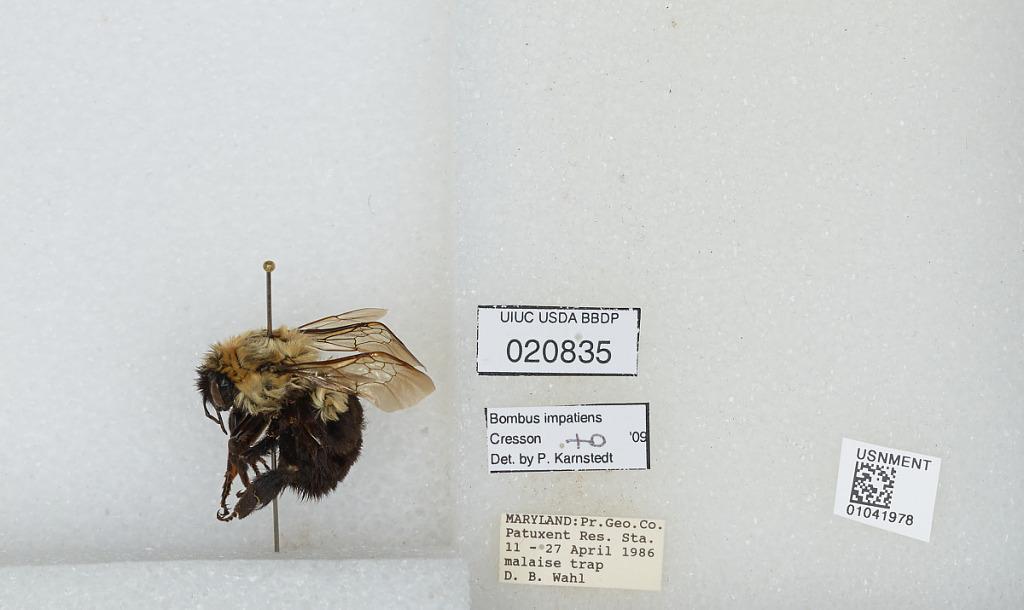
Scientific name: Bombus sp.
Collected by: D. Wahl
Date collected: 1986-4-11
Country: United States
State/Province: Maryland
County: Prince George's
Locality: Patuxent Research Station
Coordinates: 39.06, -76.78
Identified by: Karnstedt, P.